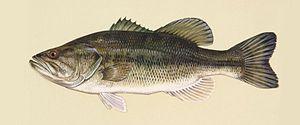
La faune de Madagascar, tout comme sa flore, est très riche. En effet celle-ci présente entre 80 % et 90 % d'espèces endémiques. Cette notion d'endémisme bien qu'elle ne soit pas inexacte reste subjective, puisque dépendante du niveau taxonomique à partir duquel se positionne l'observateur et de la surface ou du milieu considéré. De nombreux taxons spécifiques ou génériques, sont strictement endémiques à Madagascar, mais aussi, plus rarement au niveau de la famille et atteignent donc des taux d'endémisme proche ou égaux de 100 %.